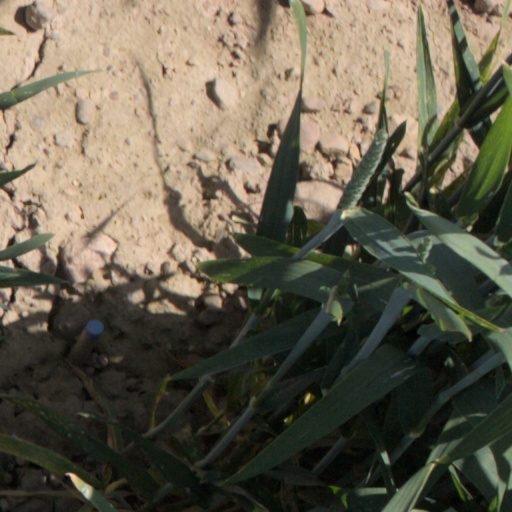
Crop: wheat